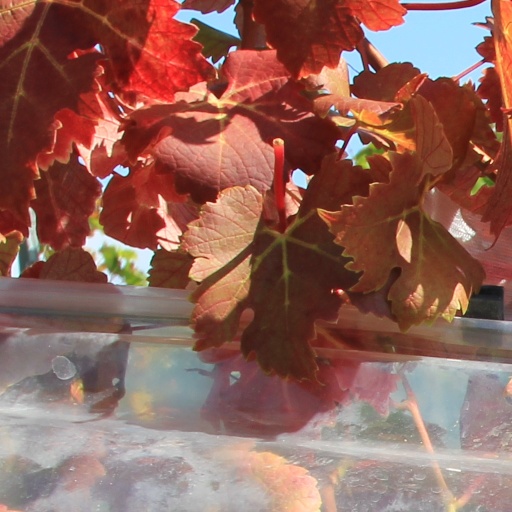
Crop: grape